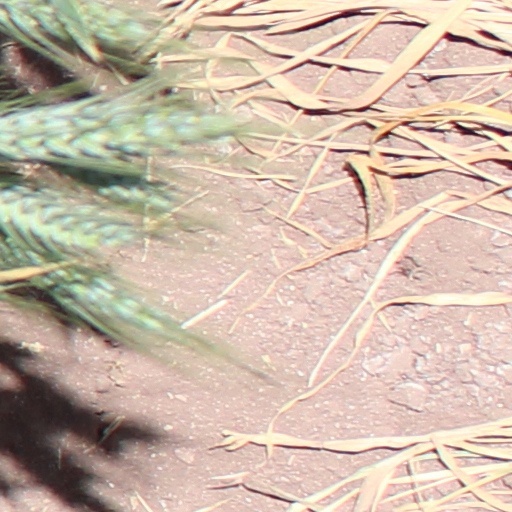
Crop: wheat